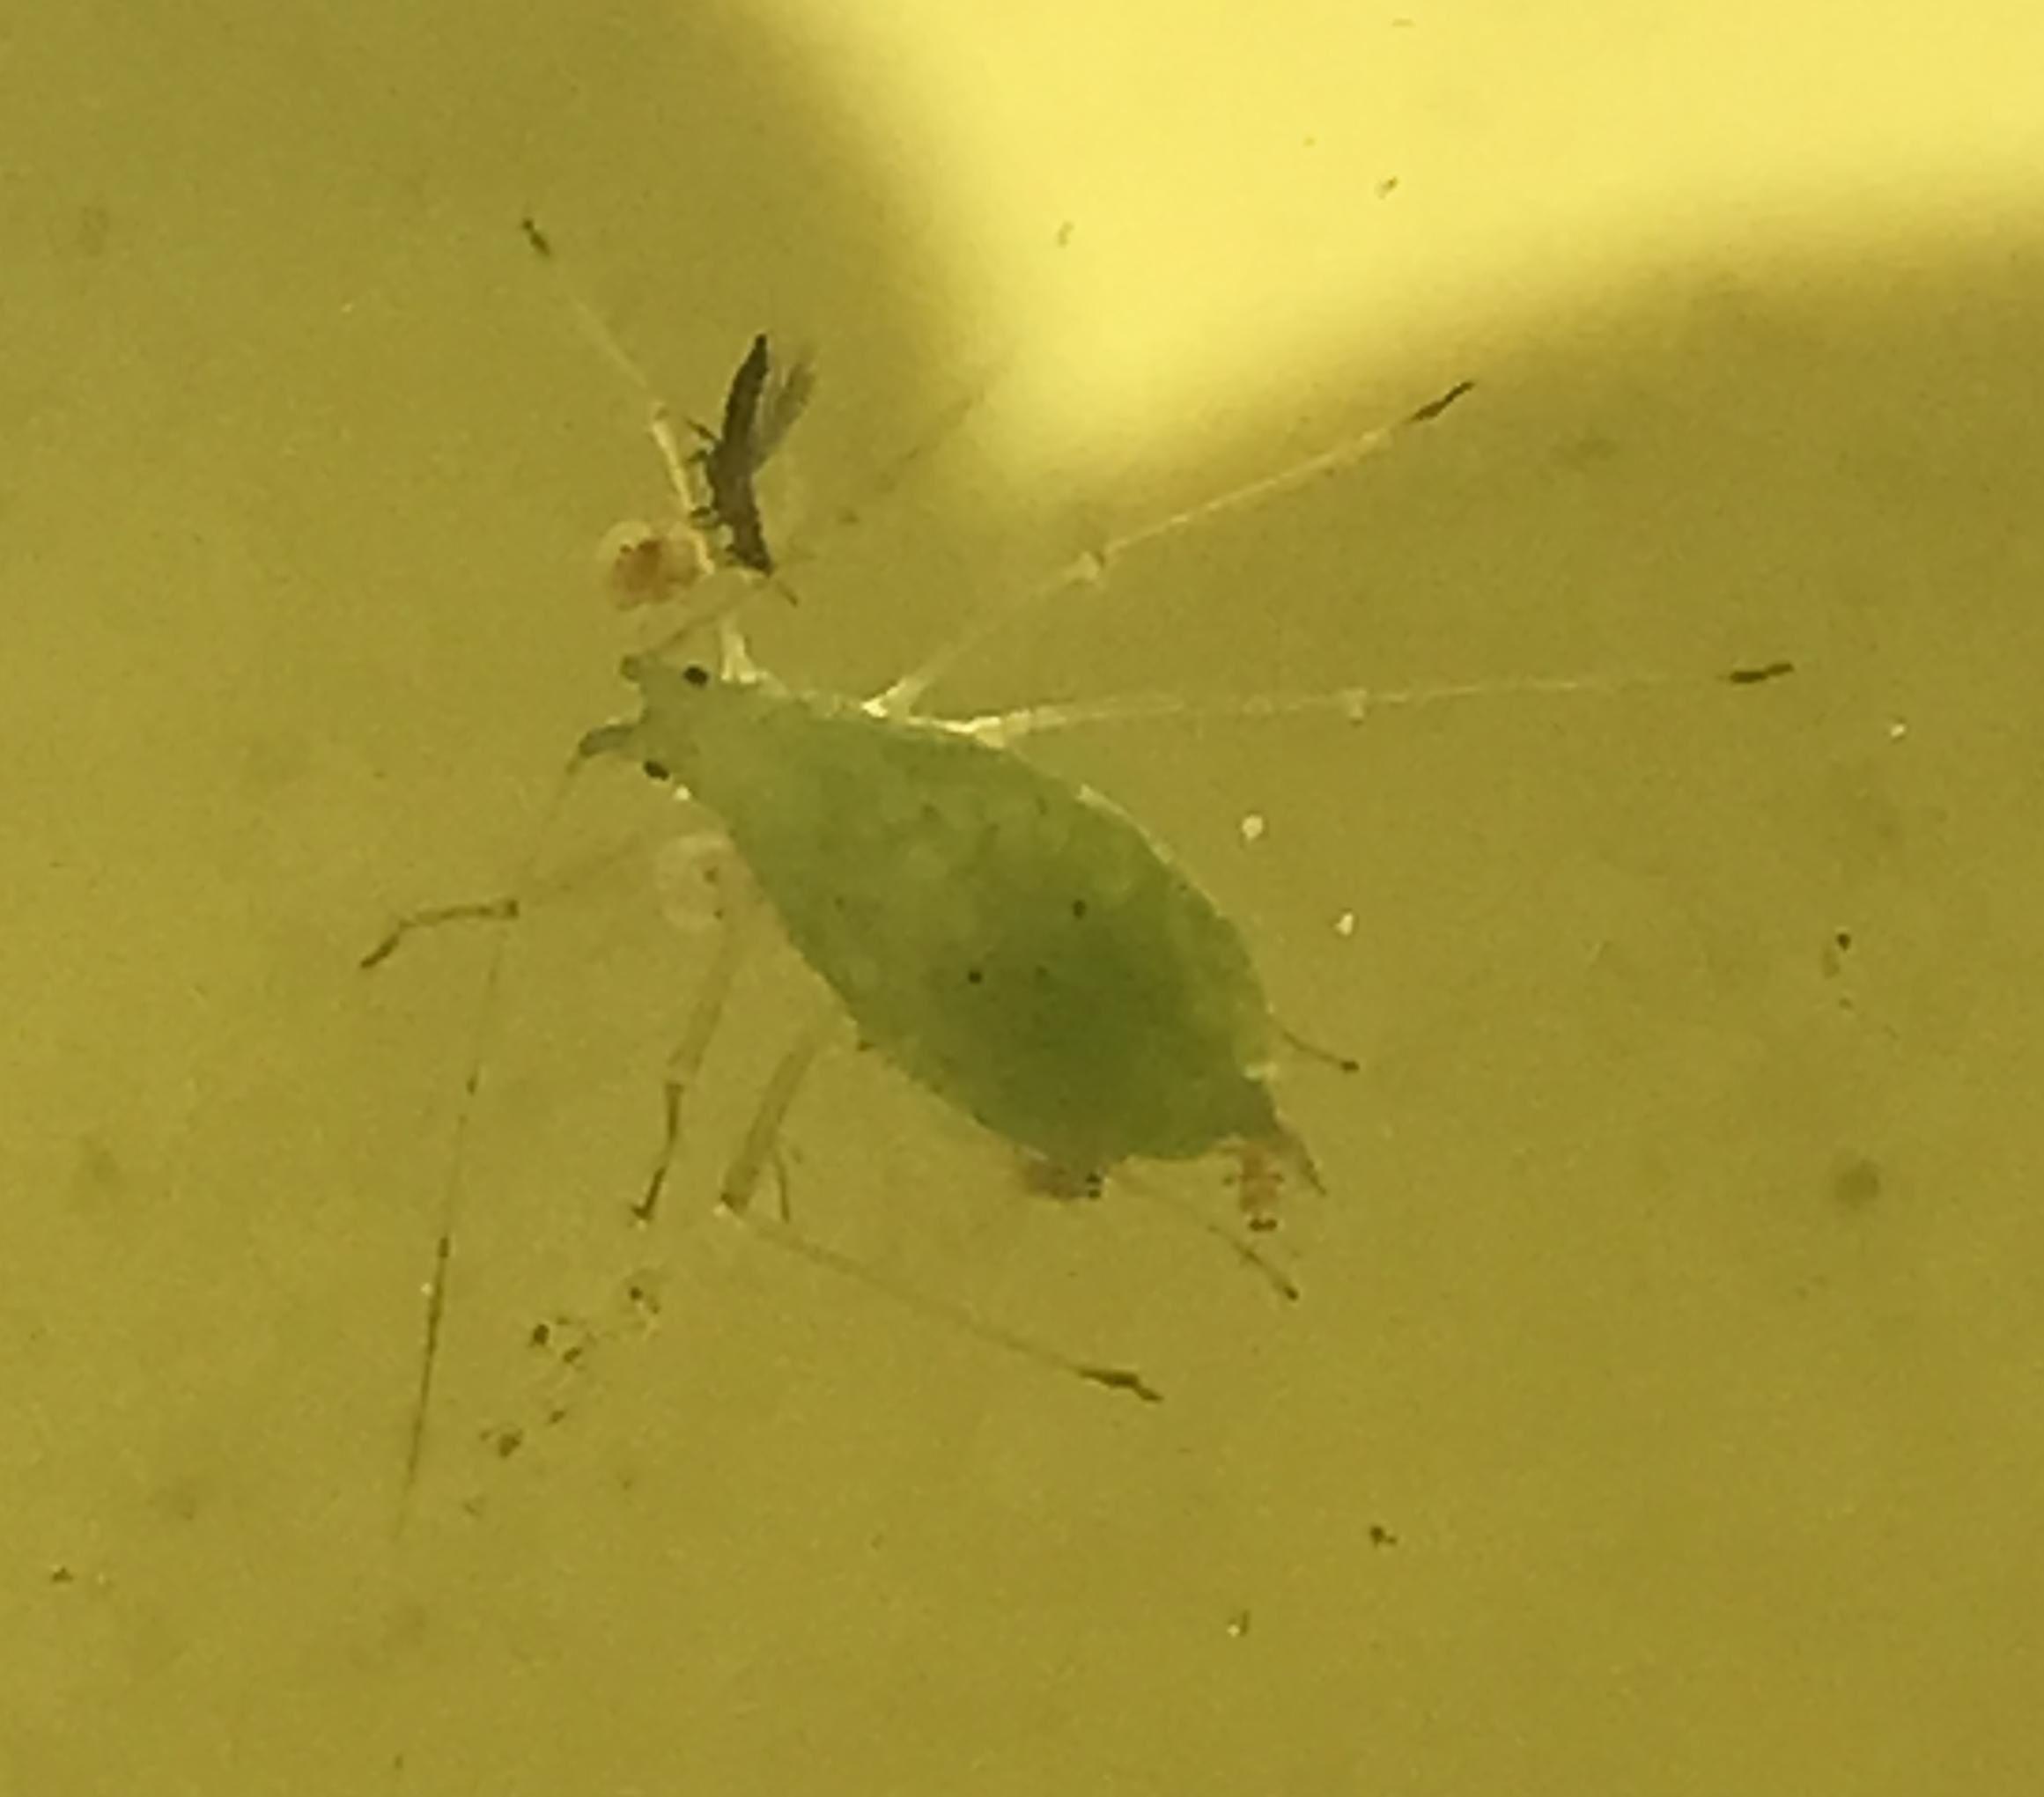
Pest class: pea_aphid